People's Square (Ürümqi)

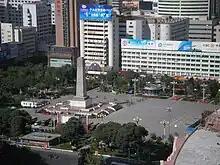
People's Square seen from far top

People's Square of Ürümqi (Wūlǔmùqí shì rénmín guǎngchǎng) is a large public square located around the major intersections of Central Business District of Ürümqi, the capital of Xinjiang, China. Located in Tianshan District, it is a primary tourist destination in the city and is also used to hold large events and serves as a general place of daily amusement for local residents.